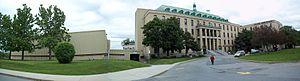
Vue panoramique du collège André-Grasset
Le Collège André-Grasset est un établissement d'enseignement collégial préuniversitaire de Montréal. Il fait partie de l'Association des collèges privés du Québec.